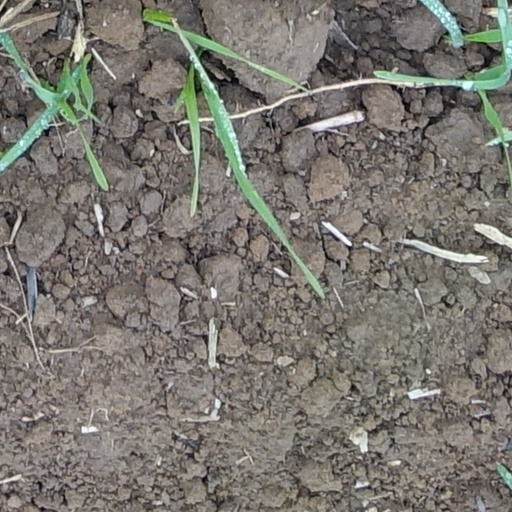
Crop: wheat